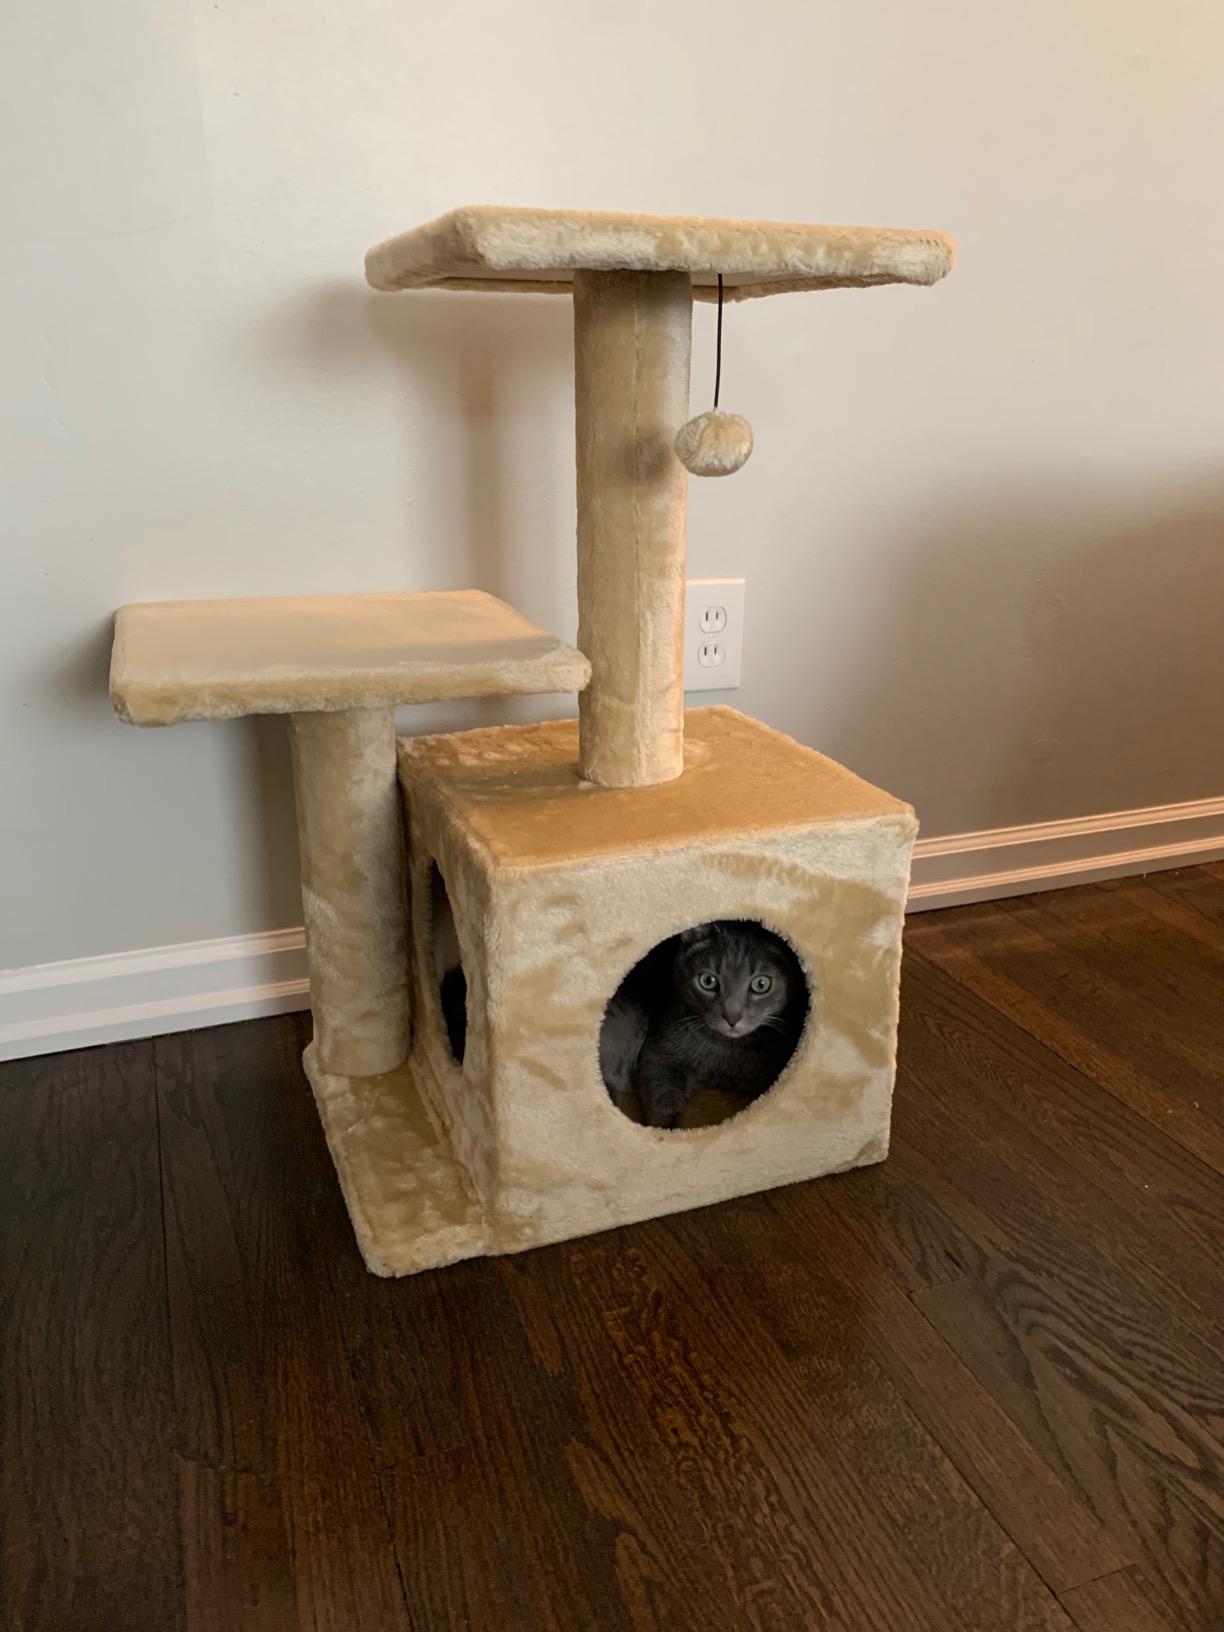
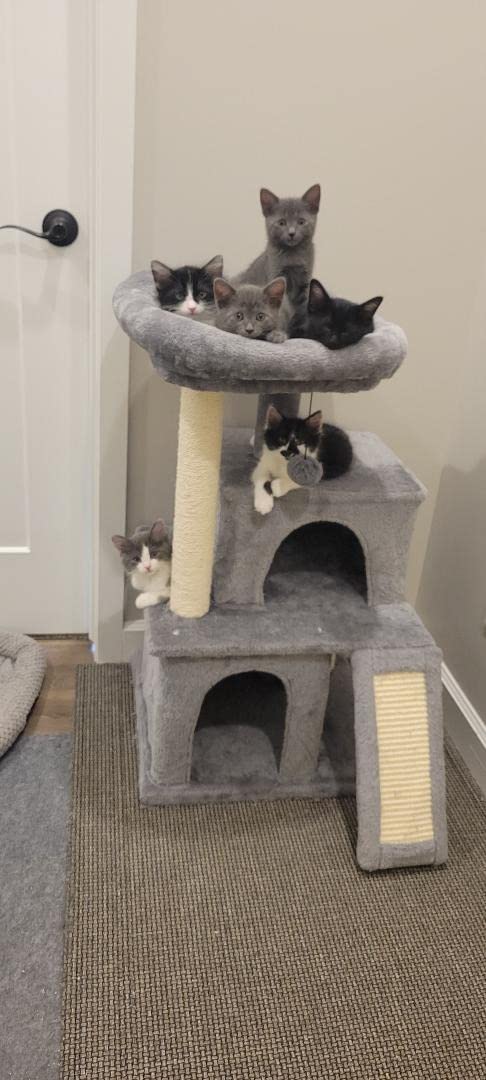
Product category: items_cat tree
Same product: no